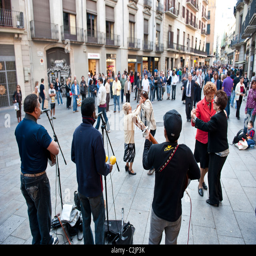
musicians performing in the streets with people dancing